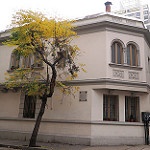
Scene: Outdoor